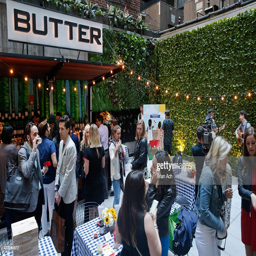
a general view of atmosphere is seen .